Rigensgade

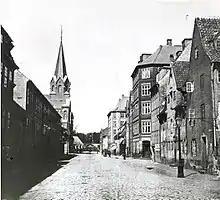
Rigensgade in c. 1910

At the far end of the street was an open area, Grønland (Greenland), which was used as a military drill ground. It was also known as Rigens Marskalks Plads but by 1679 the name had already passed out of use.